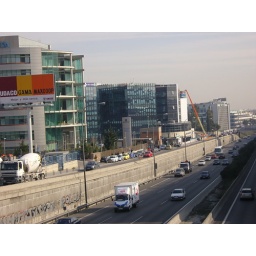
EA has a building in the center of this picture. It's one of the black glass office buildings.